Organized crime in France

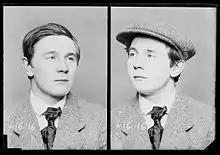
Raymond Callemin was a prominent member of the Bonnot Gang; he was executed by guillotine.

During the 1980s, many "godfathers" (e.g. Tany Zampa, Jacky Imbert, and Francis Vanverberghe) fought for control over racketeering and drug trafficking in the port area of Marseille. It was during this time that the Zemmour brothers — known as "The Godfathers of Paris" — were killed. Claude Genova quickly assumed the gap the brothers left and continued running low-level prostitution rings until his 1994 assassination. The "Gang des postiches" robbed nearly 30 banks during their run from 1981 to 1986. Claude Genova's connections and infrastructure was overtaken by the Hornec brothers in 1994.